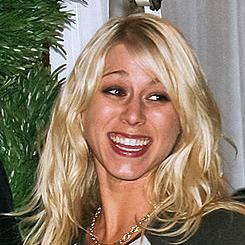
Age: 27